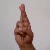
The image shows a hand gesture representing the letter 'R' in Indian Sign Language.